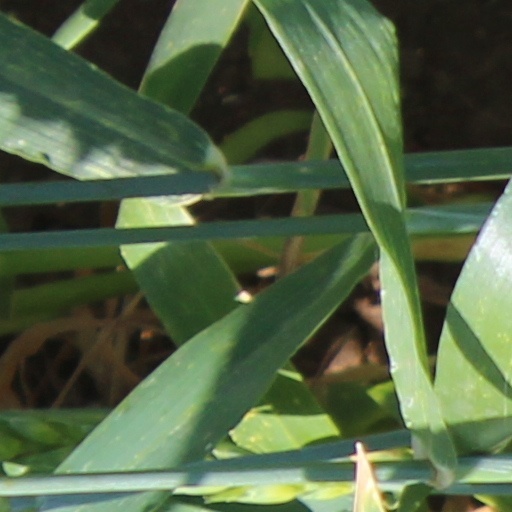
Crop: wheat